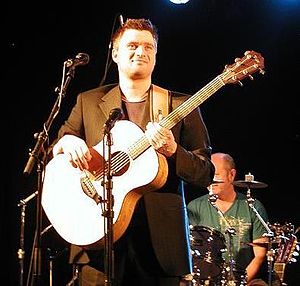
Eskild Dohn
Eskild Dohn til Storyteller i Tinghallen, Viborg
Eskild Dohn, dansk musiker. Billedet er taget til Storyteller med Lars Lilholt i Tinghallen i Viborg.
Eskild Dohn er en dansk multiinstrumentalist og sanger. der bl.a. har været en del af Lars Lilholt Band. Han har ingen musikalsk uddannelse, men er cand.mag. i litteraturhistorie, eksakte videnskabers historie og nordisk sprog og litteratur